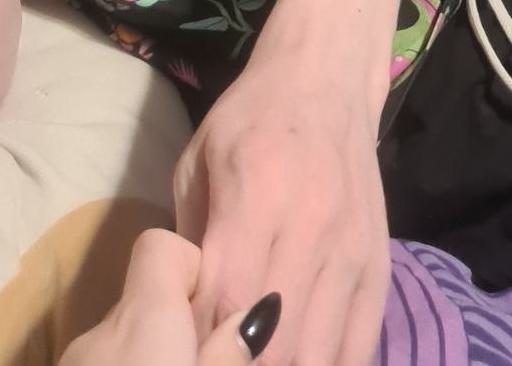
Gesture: no_gesture